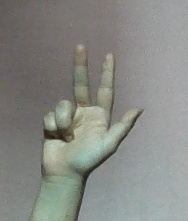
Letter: al